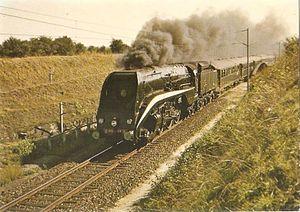
Locomotive à vapeur 232-S tirant un train de voyageurs.
Les 2-232 S 1 à 4 étaient des locomotives à vapeur de type Hudson. Elles furent étudiées pour la Compagnie des chemins de fer du Nord ; la création de la SNCF mit le projet en sommeil et celui-ci ne ressortit qu'en 1940.